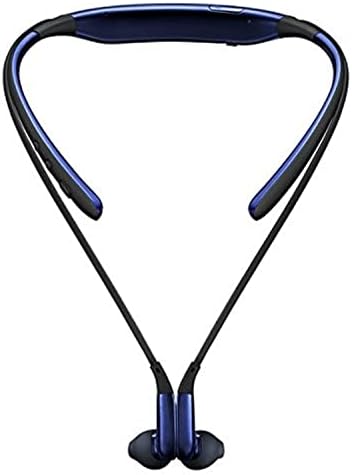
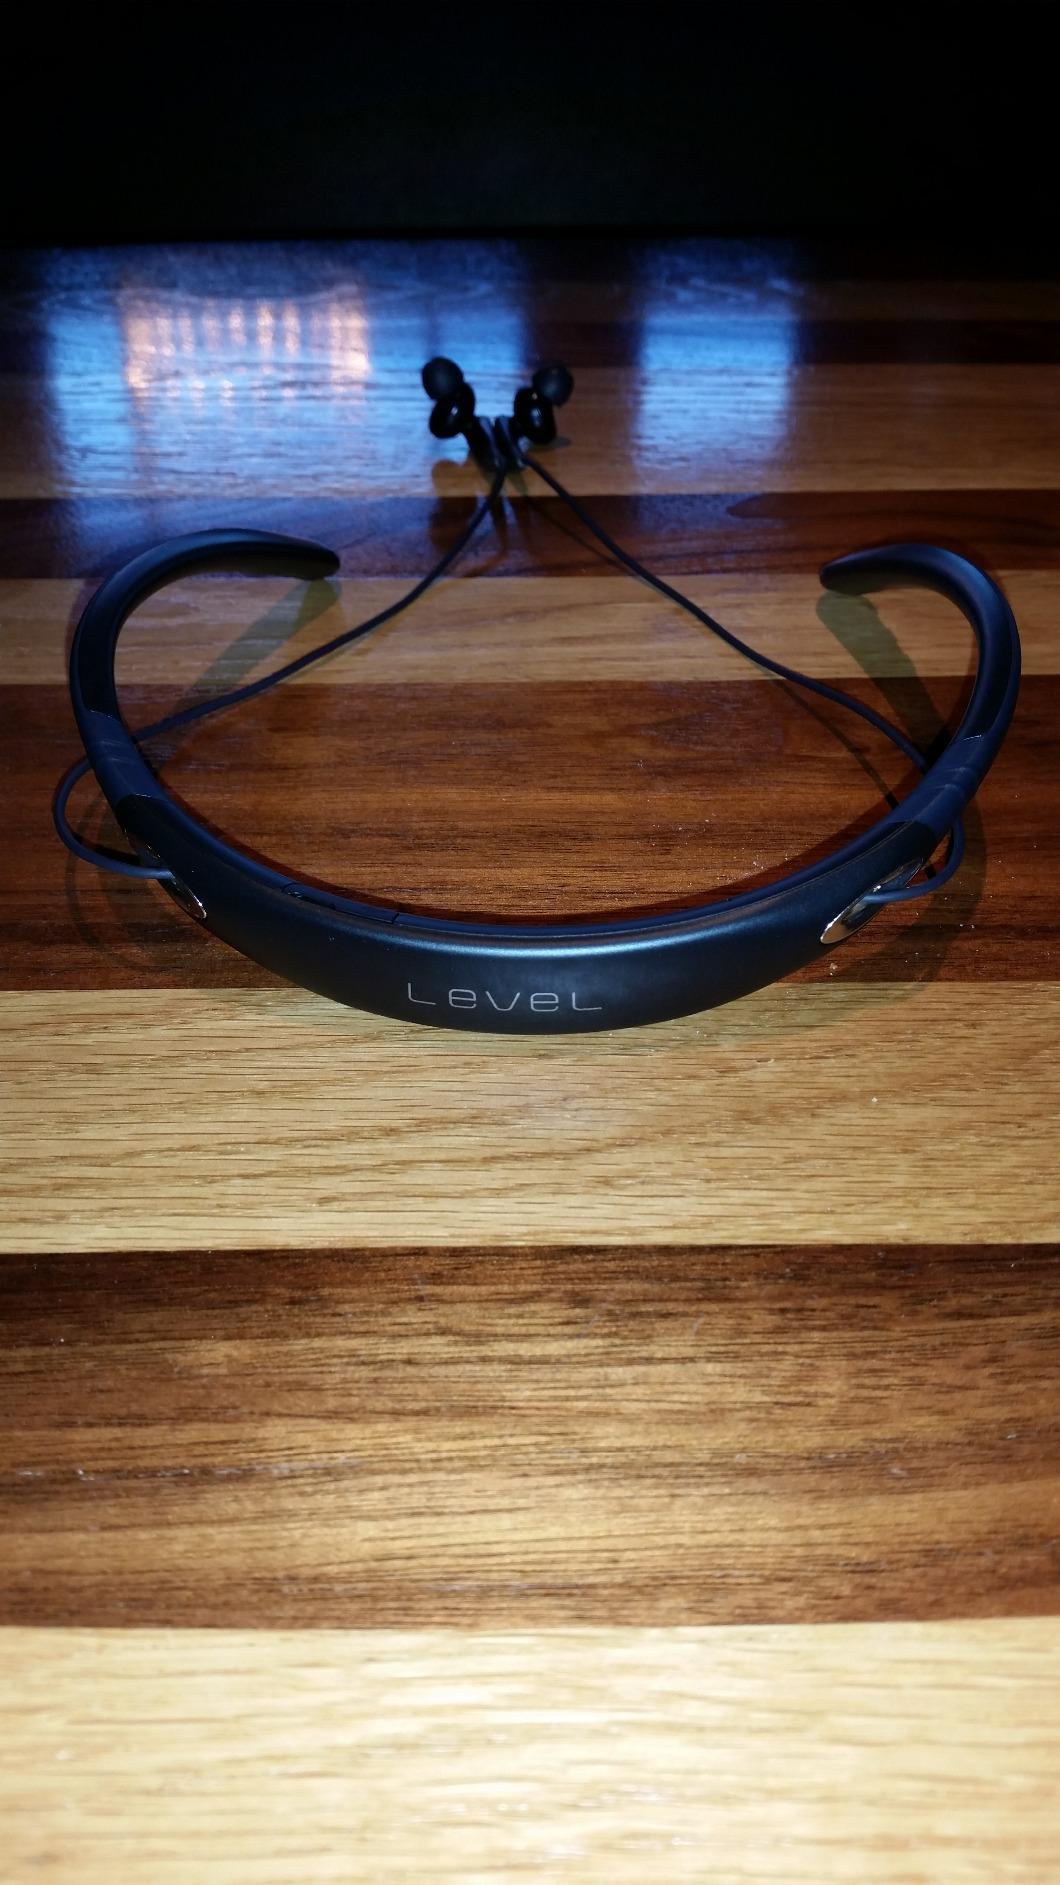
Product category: headphones
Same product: no